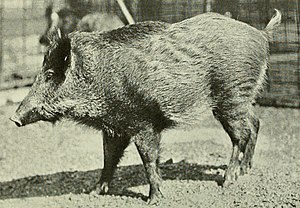
Vildsvin / Billeder
Vildsvinet er et parrettået hovdyr som tilhører svinefamilien. Arten regnes som tamsvinets vilde forfader. Vildsvinet er altædende og meget tilpasningsdygtigt. I Mellemeuropa stiger bestanden i øjeblikket, især på grund af øget dyrkning af majs, og vildsvinet indvandrer i stigende grad til beboede områder.